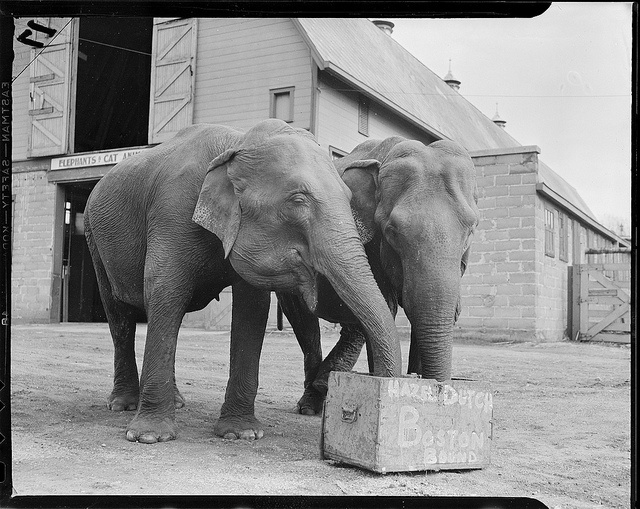
Two elephants are sniffing in a box in front of a building.
Two large elephants eating food from a box.
Two elephants are drinking out of a box.
Two elephants reaching their trunks into a small crate.
Two elephants playing with an old trunk near a barn.